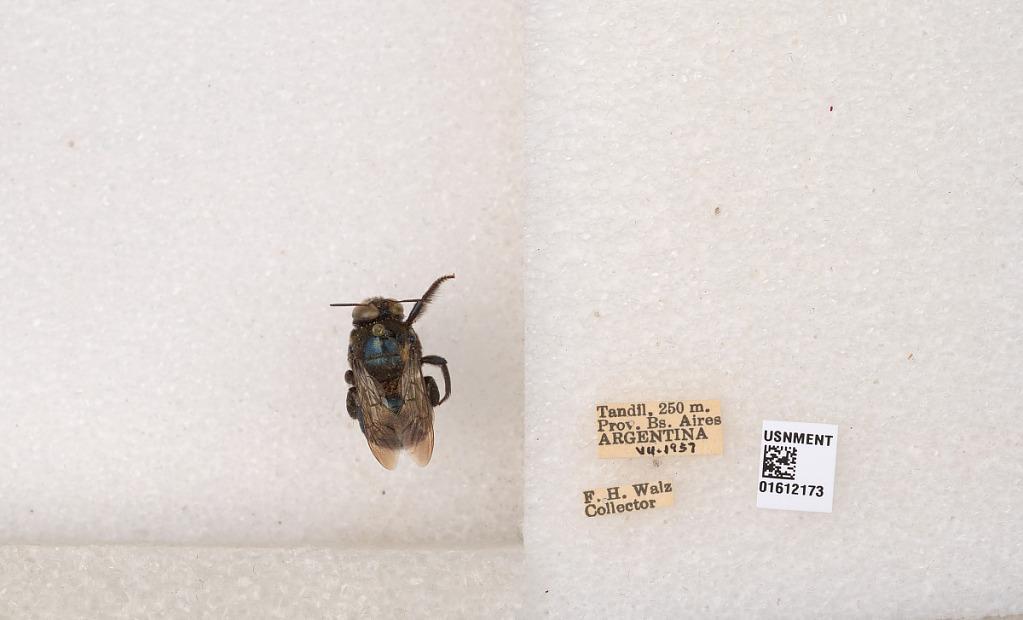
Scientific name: Xylocopa (Schonnherria) splendidula Lepeletier
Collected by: F. Walz
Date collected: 1957-7-1
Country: Argentina
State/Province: Buenos Aires
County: Tandil
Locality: Tandil